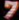
Number: 7